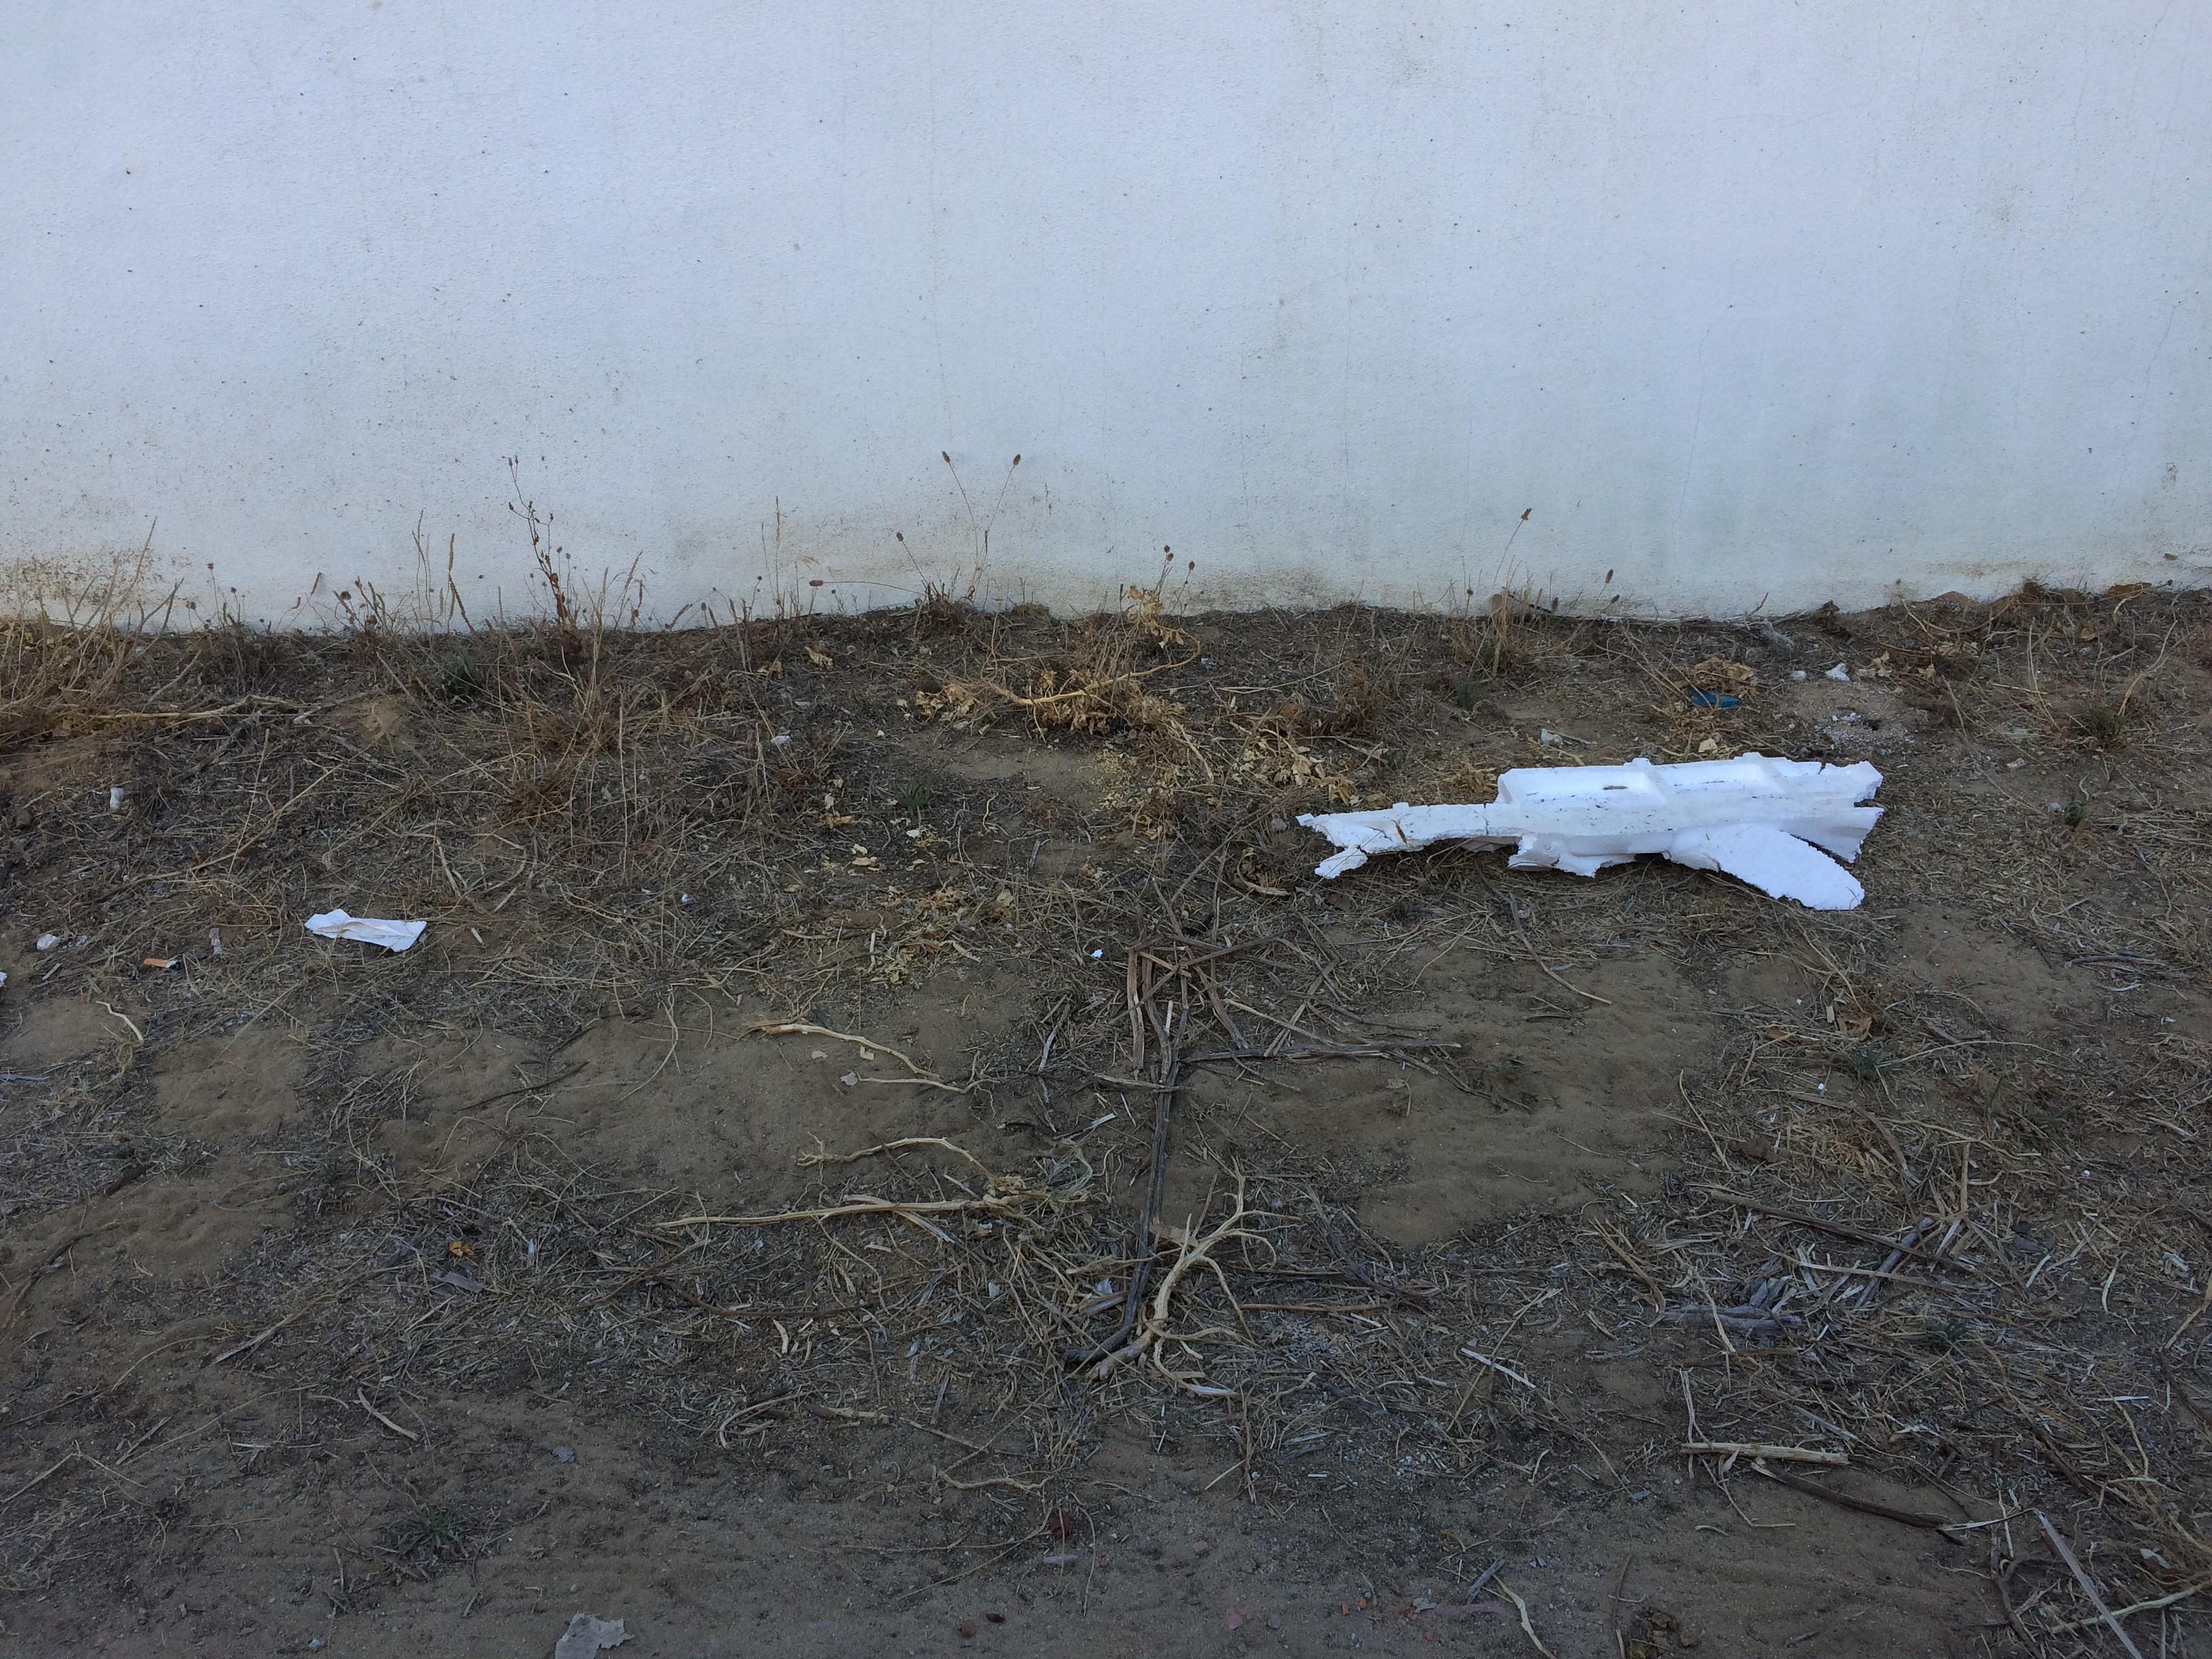
Object: Cigarette (Cigarette)

Object: Unlabeled litter (Unlabeled litter)

Object: Styrofoam piece (Styrofoam piece)